Weststadt, Heidelberg

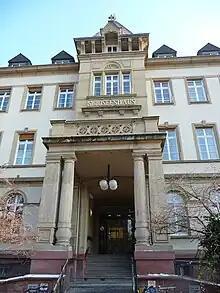
Main entrance to St. Josefskrankenhaus in Heidelberg

St Josefkrankenhaus is the hospital and hospice for the suburb and the wider area. The Bethany special hospital for geriatrics is located just over the border in Südstadt. It contains both apartments and a day hospital and also serves a wider area than just the surrounding suburbs.